Bettina Jarasch

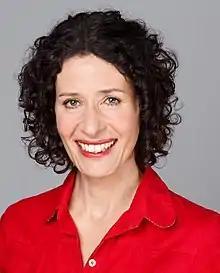
Jarasch in 2014

Bettina Jarasch (née Hartmann, born 22 November 1968) is a German politician of Alliance 90/The Greens who served as Deputy Mayor and Senator for Environment, Mobility, Consumer and Climate Protection in the Berlin state government from December 2021 to April 2023. She has been a member of the Abgeordnetenhaus of Berlin from 2016 to 2021 and again since 2023, as well as leader of the Berlin branch of the Greens from 2011 to 2016. She was the Greens' lead candidate for the 2021 Berlin state election and again for the 2023 Berlin repeat state election.